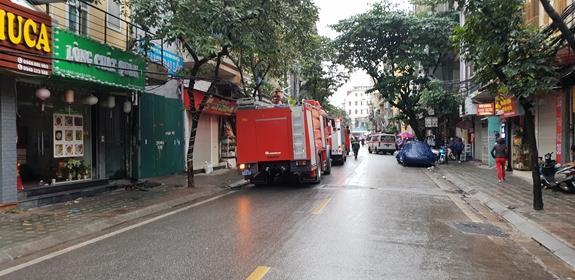
những chiếc xe tải đang đỗ ở bên lề đường bên trái